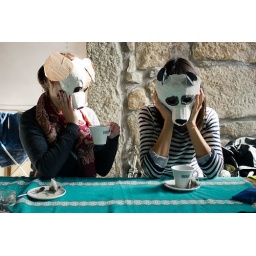
and dog friend discussing serious matters over a cup of tea.